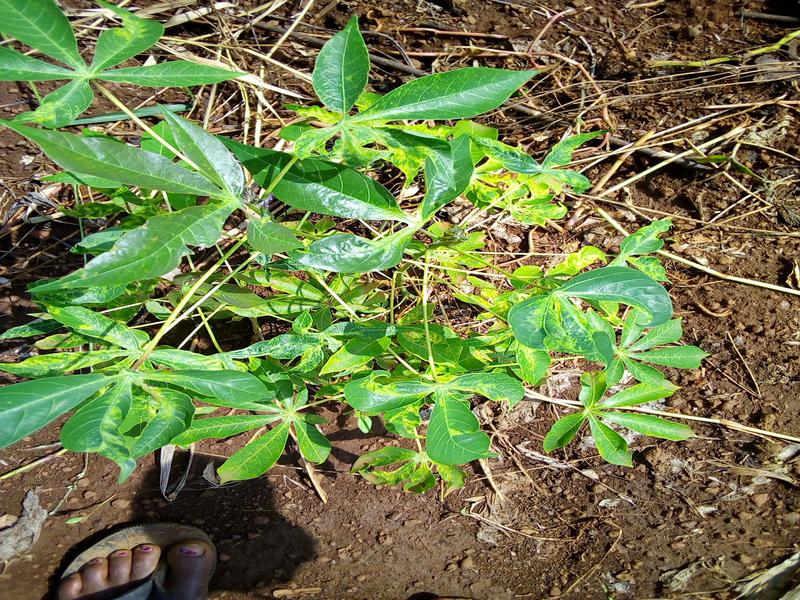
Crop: cassava
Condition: mosaic_disease